Climatological normal

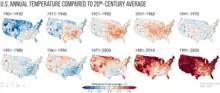
Annual U.S. temperature compared to the 20th-century average for each U.S. Climate Normals period from 1901–1930 to 1991–2020.

Climatological normal or climate normal (CN) is a 30-year average of a weather variable for a given time of year.